Daisy Wood-Davis

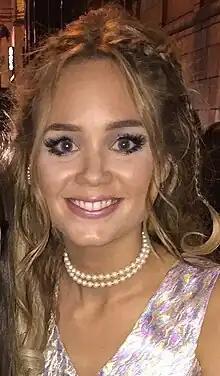
Wood-Davis in 2015

Daisy Wood-Davis is a British singer and actress. She has appeared in several stage productions, including "Dreamboats and Petticoats" as Tansy, cousin of Poppy in "EastEnders" as Laura and "The Rocky Horror Show" as Janet Weiss. From 2014 to 2018, she played the role of Kim Butterfield in "Hollyoaks". In 2019, she recurred as Phoebe Palmer in "Holby City".